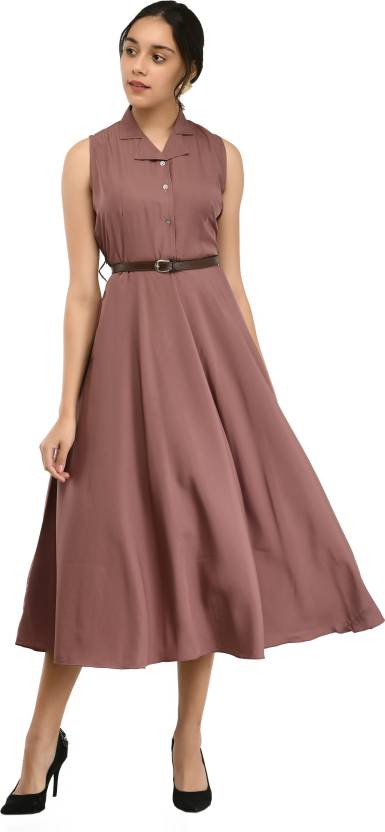
Product: Women Fit and Flare Pink Dress With Mask
Price: ₹367
Colors: Pink
Pattern: Solid
Description: Make a style statement with this pretty dress from the house of Rudraaksha.This sexy dress can be best teamed with high heels.
Other details: Flared dress with belt